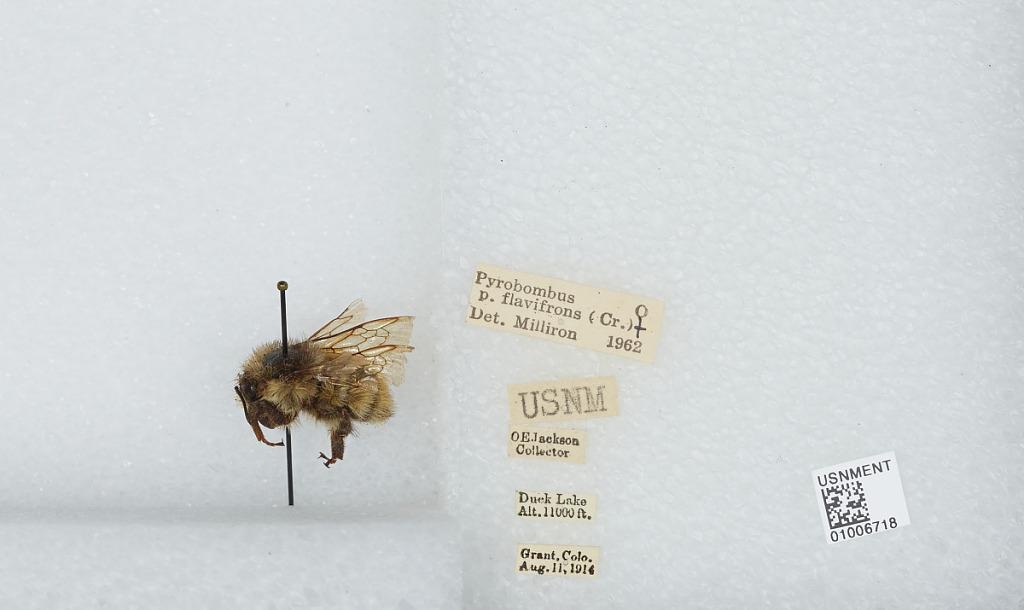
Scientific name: Bombus (Pyrobombus) flavifrons Cresson
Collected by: O. Jackson
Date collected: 1914-8-11
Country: United States
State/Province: Colorado
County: Park
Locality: Duck Lake, Grant
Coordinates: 39.5781, -105.726
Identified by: Milliron